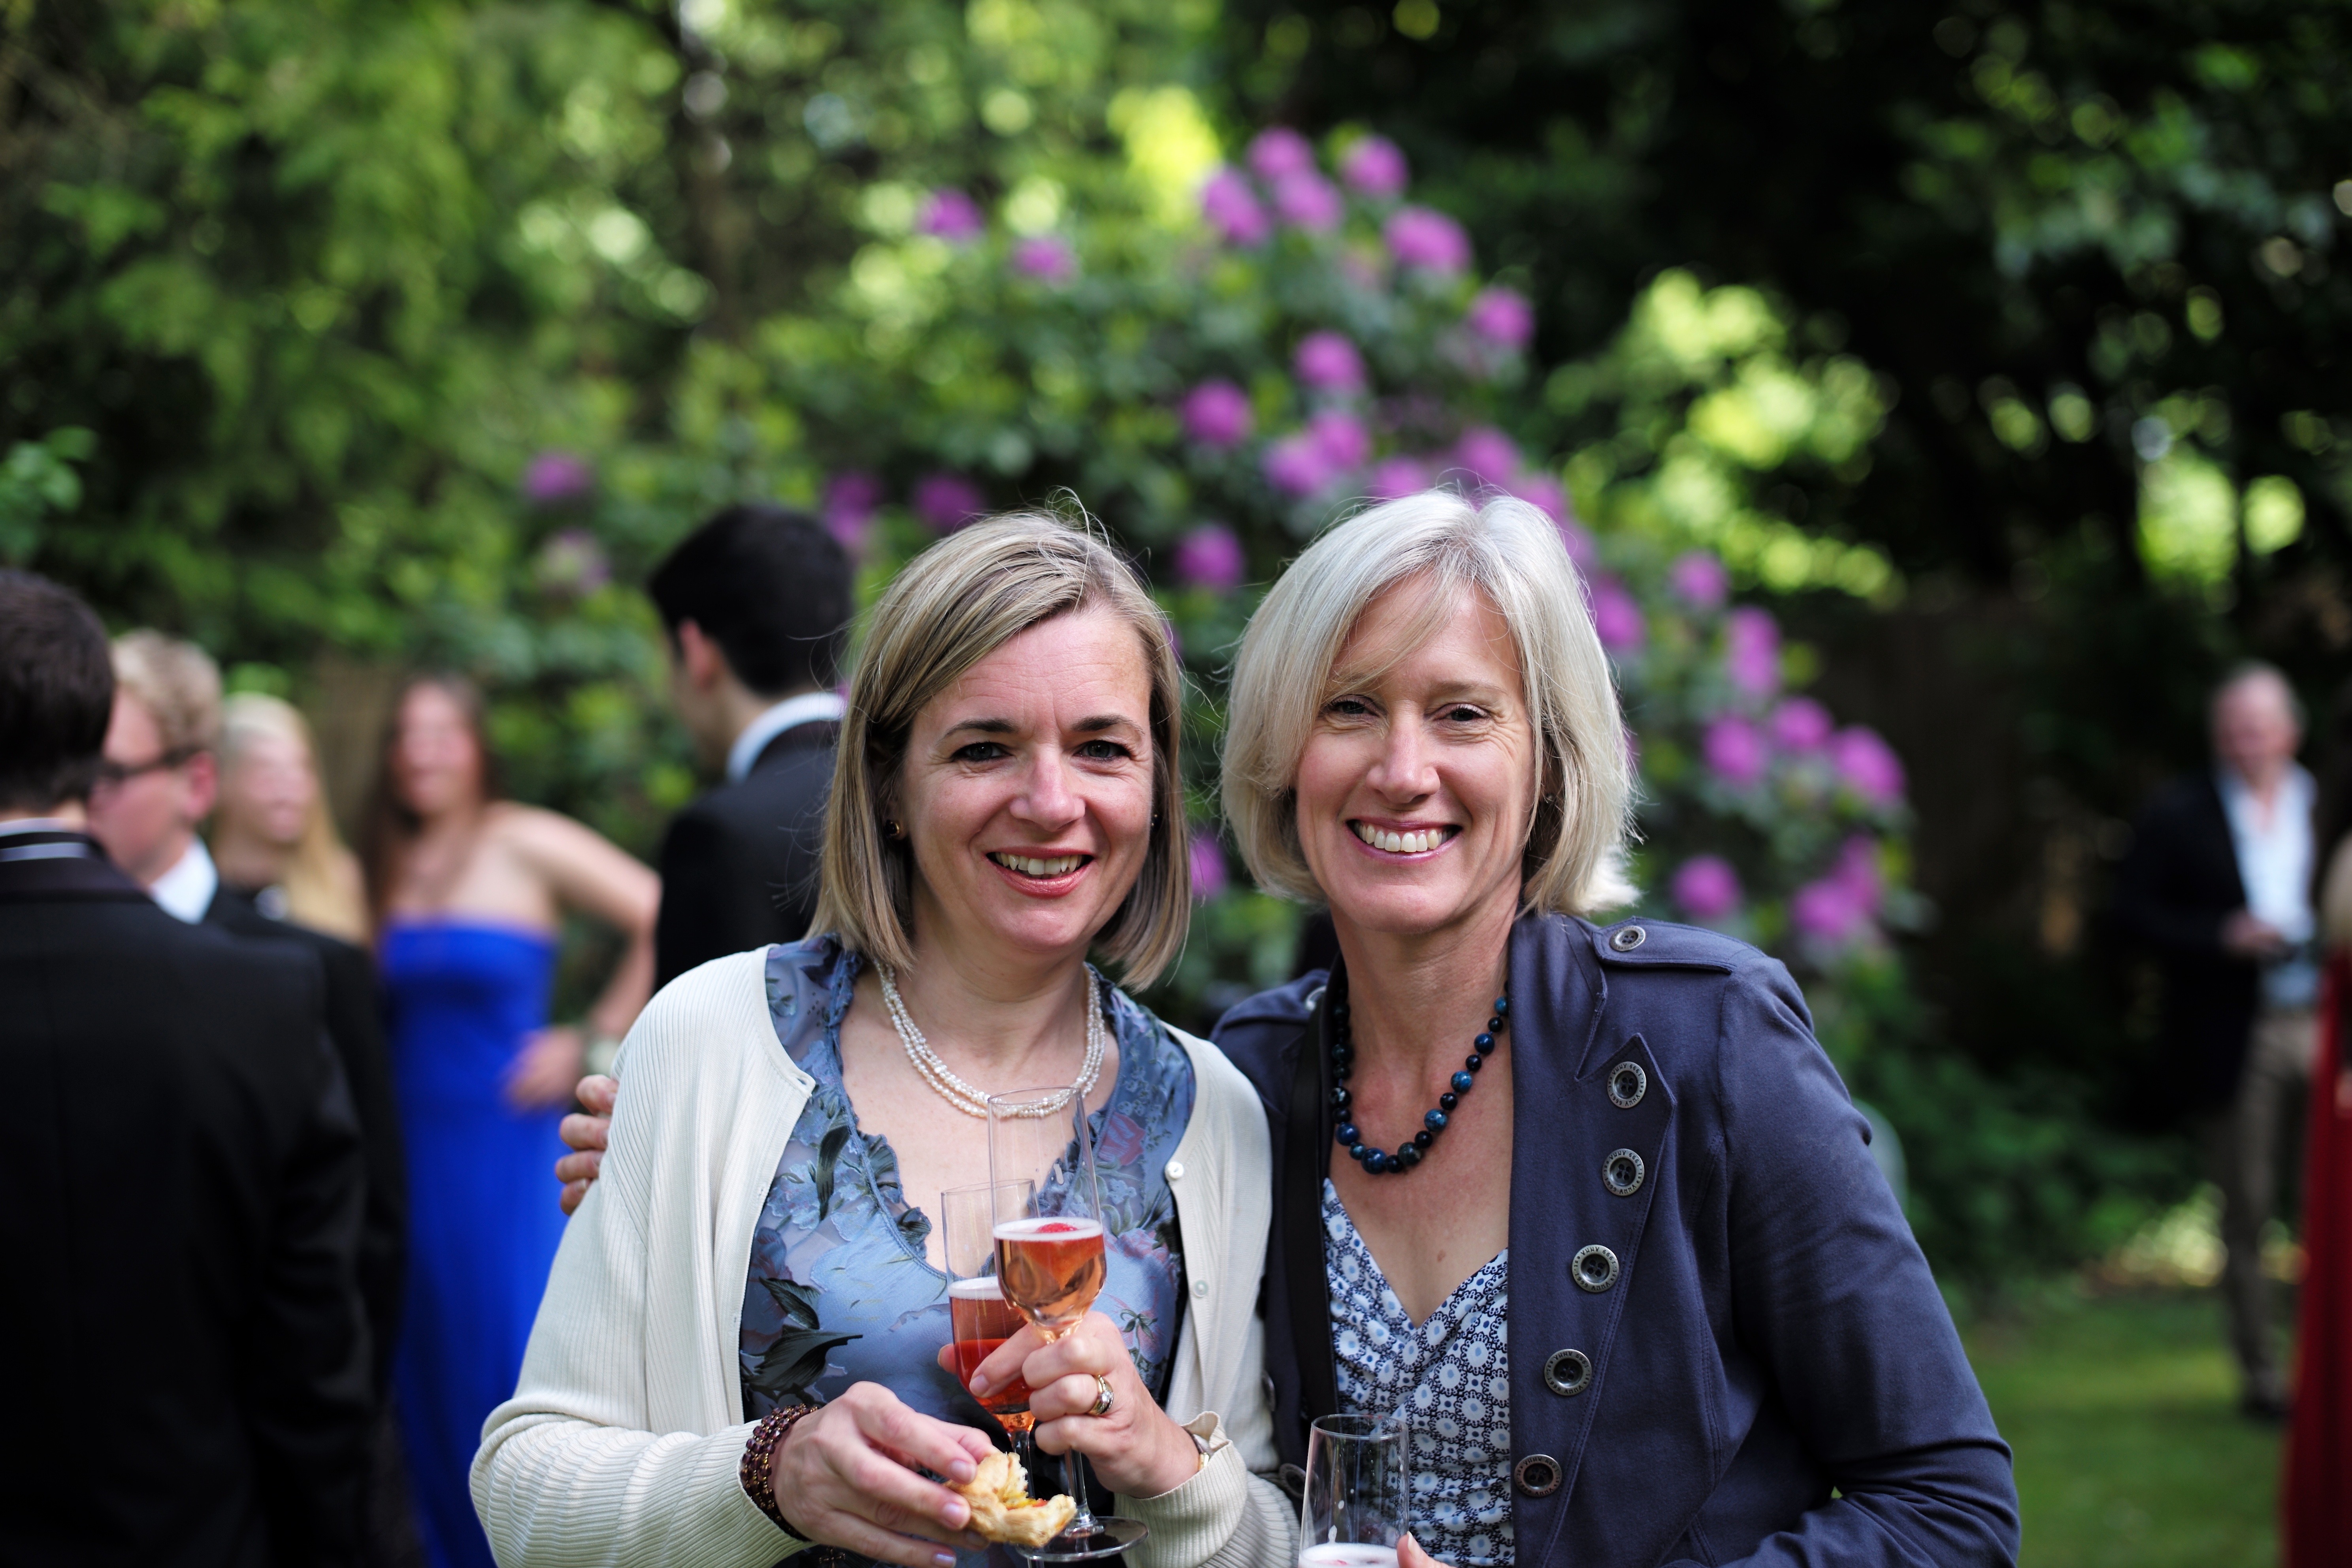
group, people, europe, portrait, spring, couple, garden, ash, wedding, 2014, ceremony, holland, netherlands, m, 50mm, f14, party, event, highschool, leica, 240, summilux, wassenaar, prom, typ